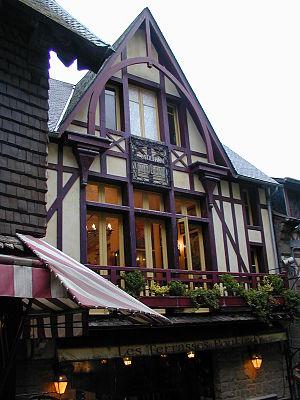
La cuisine normande est déterminée par sa position géographique, qui bénéficie des fertiles terroirs de la Normandie, qui lui fournissent à foison les produits agricoles, tandis que la mer la pourvoit généreusement en poissons et crustacés divers. Les Normands aiment la bonne chère et leur cuisine se distingue essentiellement par ses productions agricole et piscicole.